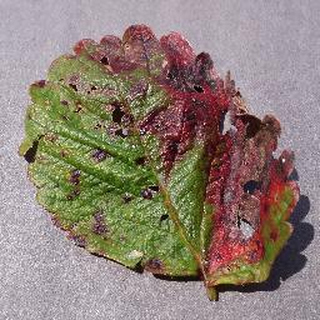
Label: strawberry_leaf_scorch